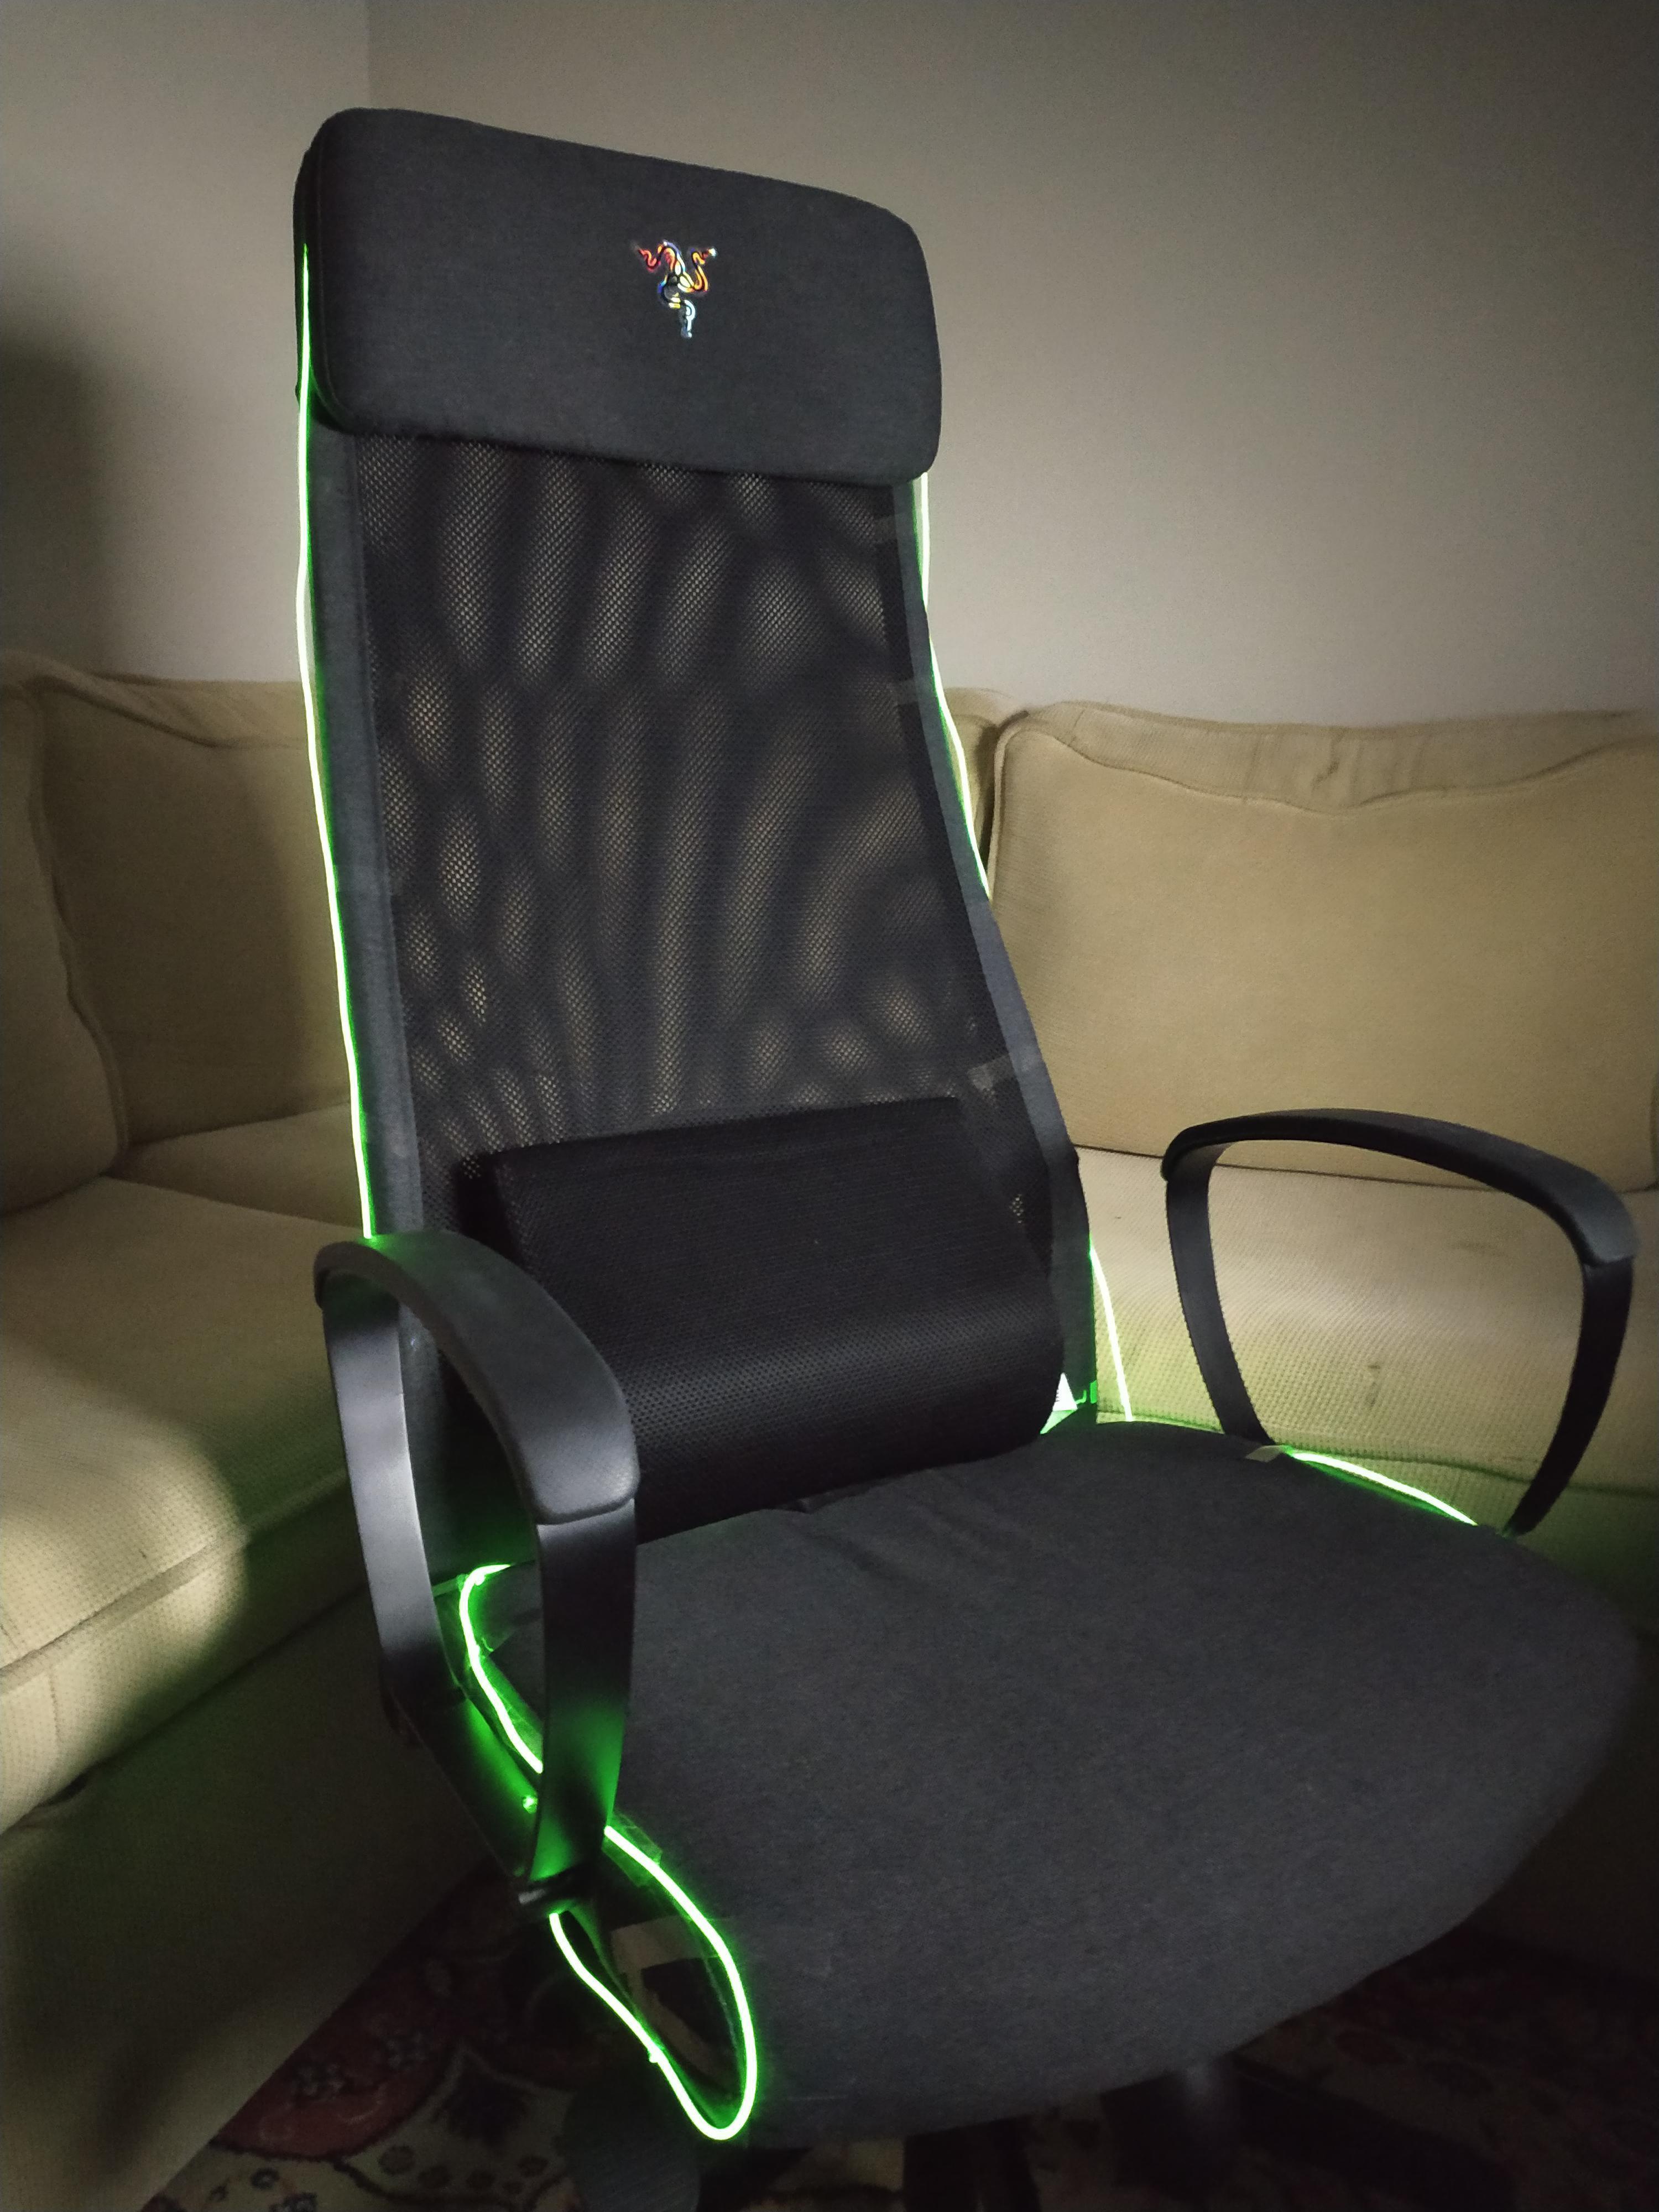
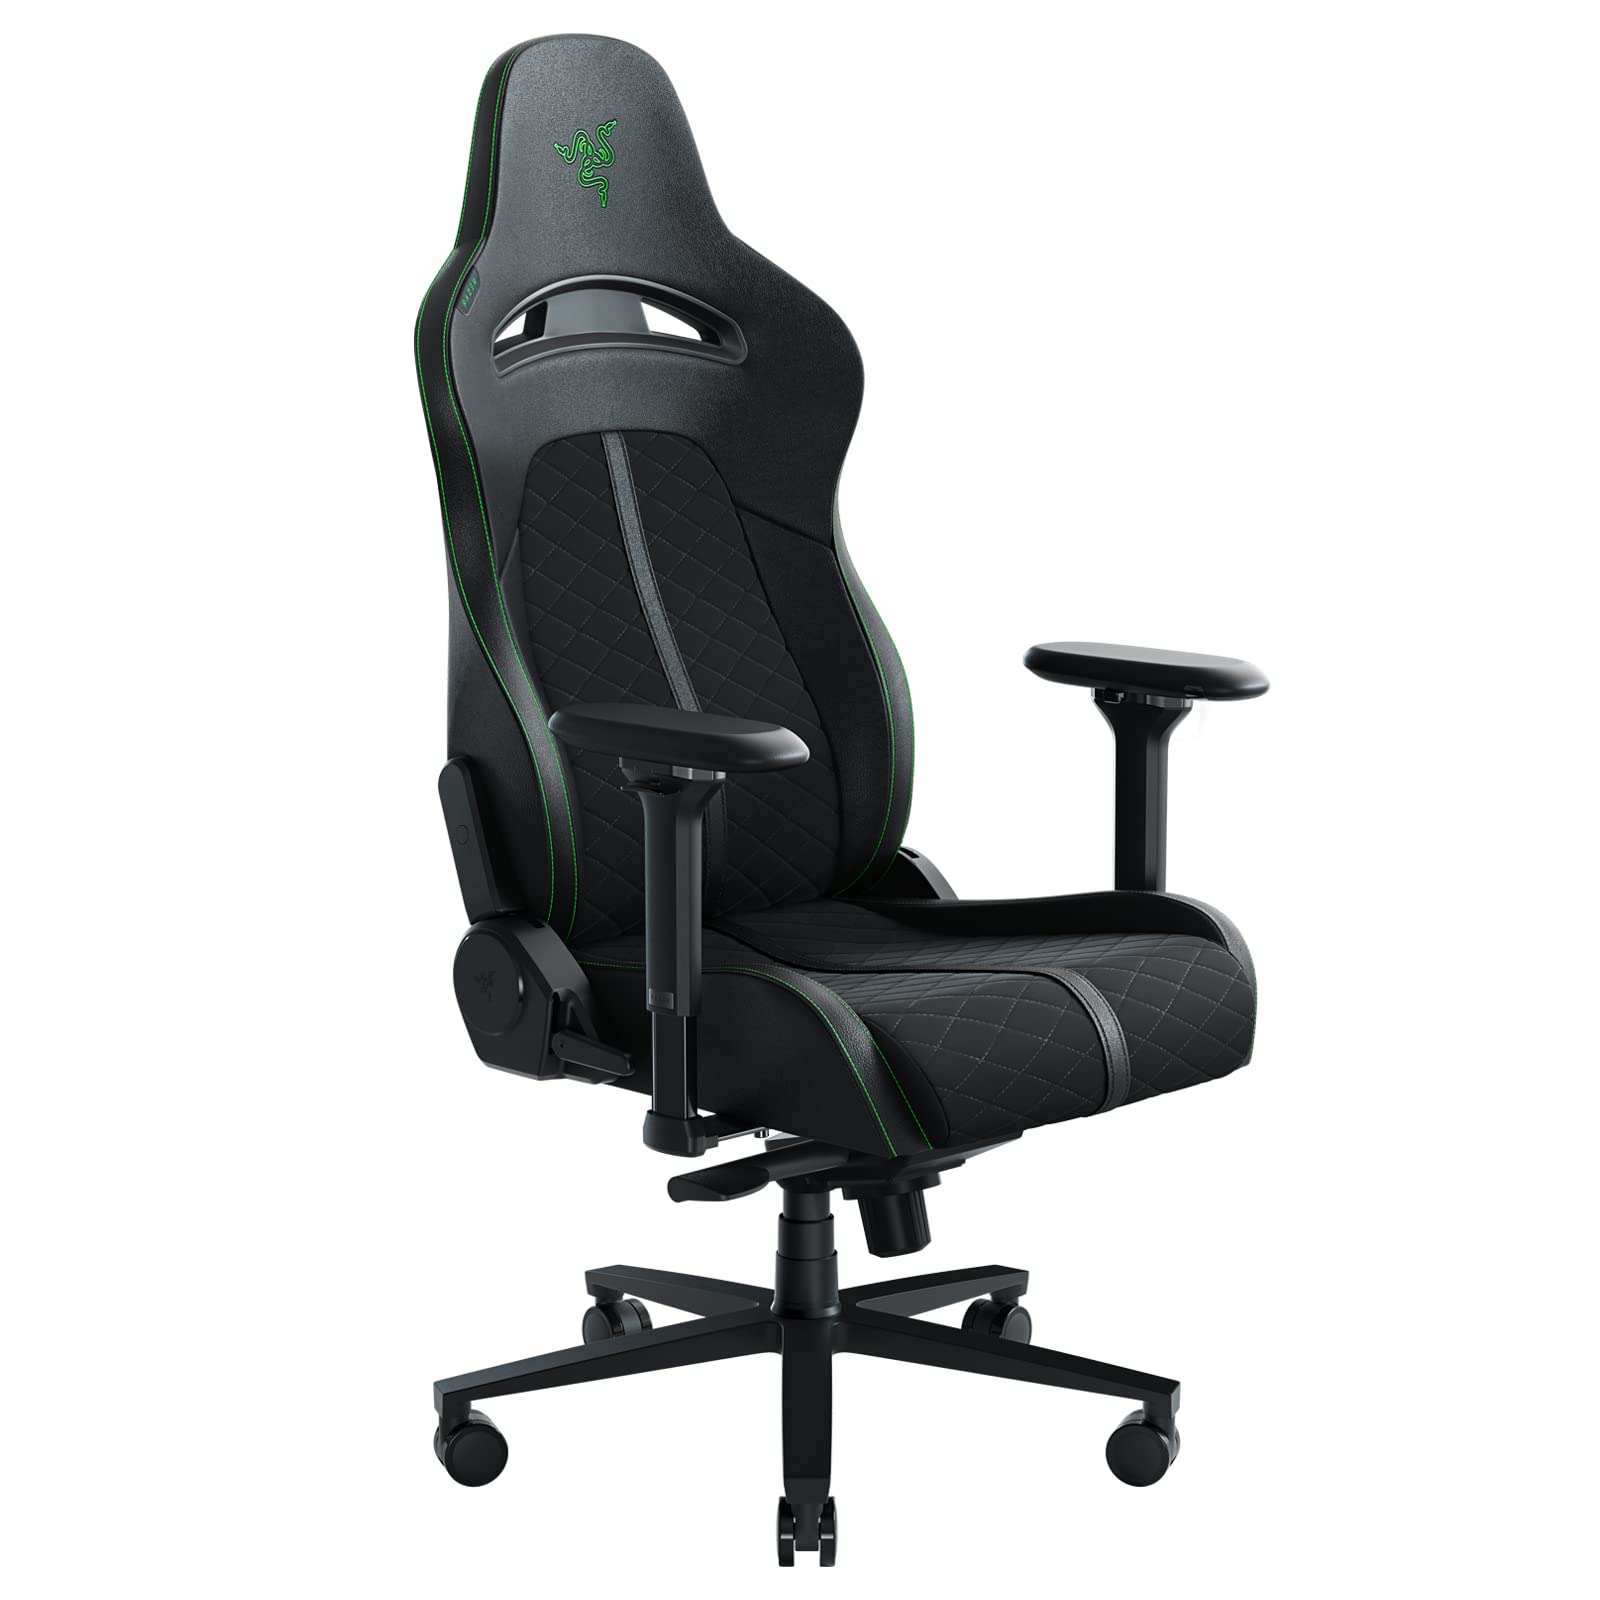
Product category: items_chair
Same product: no